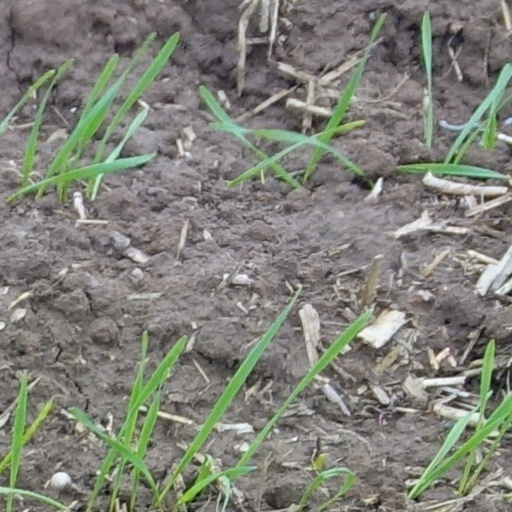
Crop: wheat